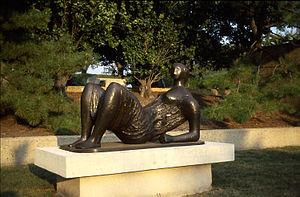
La ville de Washington compte de nombreuses sculptures en plein air. La Smithsonian Institution en compte près de 900 dans son inventaire. En plus des plus célèbres monuments et mémoriaux de la capitale, de nombreuses personnalités reconnues comme des héros nationaux ont été honorées, à titre posthume, une statue les représentant dans un parc ou une place publique. Certains de ces personnages de l'histoire américaine sont représentés plusieurs fois dans la capitale. Abraham Lincoln, par exemple, est représenté par au moins trois sculptures, dont celles au Lincoln Memorial, au Lincoln Park, et à l'ancienne Cour supérieure du district de Columbia. Plusieurs personnalités internationales, telles Mohandas Karamchand Gandhi, ont également été immortalisées par des statues. D'autres figures humaines ne font référence à aucun personnage historique telle par exemple la statue de la Liberté qui ne doit pas être confondue avec la statue de la Liberté à New York, statue allégorique de 19 ½ pieds de haut qui repose au sommet du dôme du Capitole.